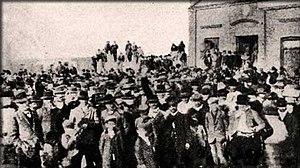
Grito de Alcorta est le nom donné à la rébellion des petits et moyens métayers survenue en 1912, sous la présidence conservatrice de Roque Sáenz Peña, dans le sud de la province argentine de Santa Fe, c’est-à-dire dans la région d’Argentine dotée alors de la production agricole la plus importante et jouant un rôle économique de premier plan dans la période considérée. La révolte, dont l’épicentre se situait dans la localité d’Alcorta et qui s’étendit bientôt à toute la zone pampéenne, marqua l’irruption des fermiers dans la politique nationale argentine du XXᵉ siècle, et fut à l’origine de la FAA, organisation professionnelle paysanne représentative, toujours en activité à l’heure actuelle.